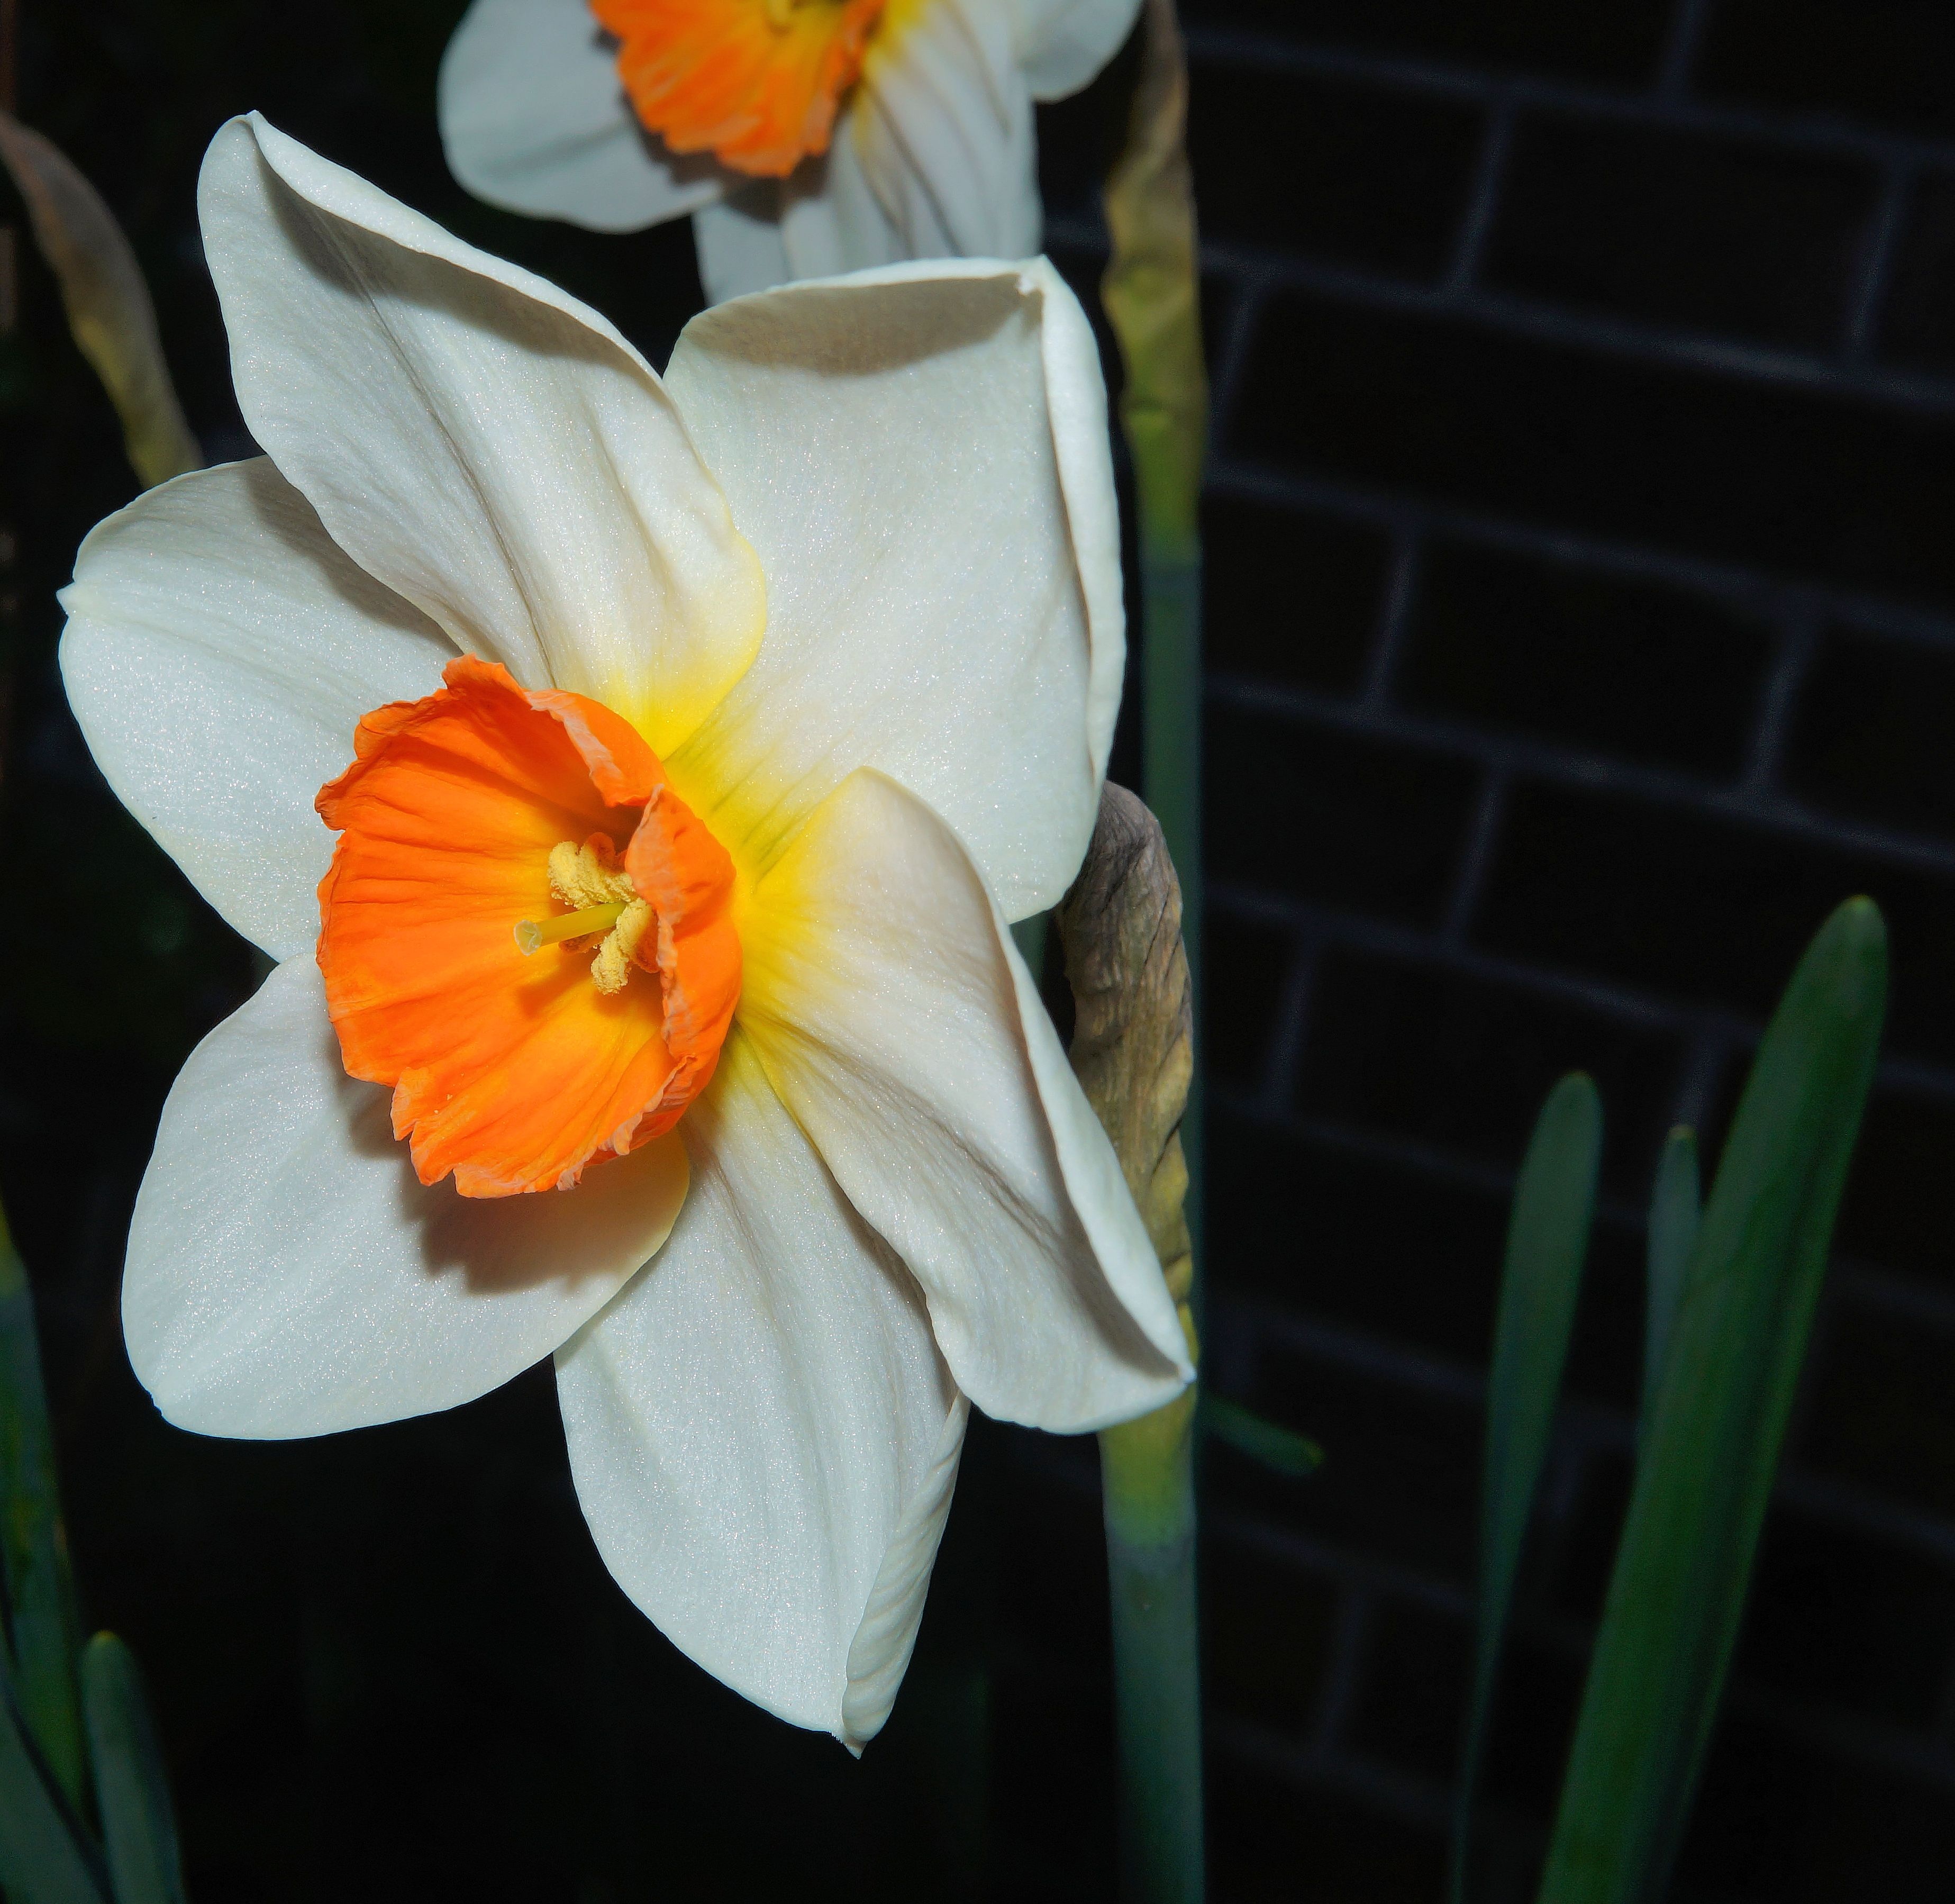
blossom, plant, flower, petal, bloom, spring, botany, colorful, yellow, garden, daffodil, flora, close up, bright, beautiful, narcissus, macro photography, flowering plant, plant stem, land plant, white orange